Valfaris

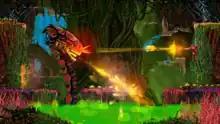
Therion shoots at an enemy.

In "Valfaris", the player controls Therion, who is armed with a sword and a plasma pistol. The pistol can be fired in eight directions. Therion also has access to a heavy gun and a shield. Therion's energy meter is depleted when he uses the shield or the heavy gun. The energy meter is replenished when Therion kills an enemy or loots a supply cache. Therion can use the shield to block incoming fire, but he cannot move while using it. If the shield is used at the correct time, it can send projectiles back towards enemies. Blood metal is used to upgrade Therion's weapons, making guns fire faster and giving swords longer reach. Weapons have to be upgraded at shrines. These shrines are also used as checkpoints. To activate these checkpoints, a green token called a Resurrection Idol must be used. A Resurrection Idol can be found stashed in levels. Saving Resurrection Idols up until a certain threshold rewards the player with higher health and energy. Resurrection Idols are not lost if Therion dies.